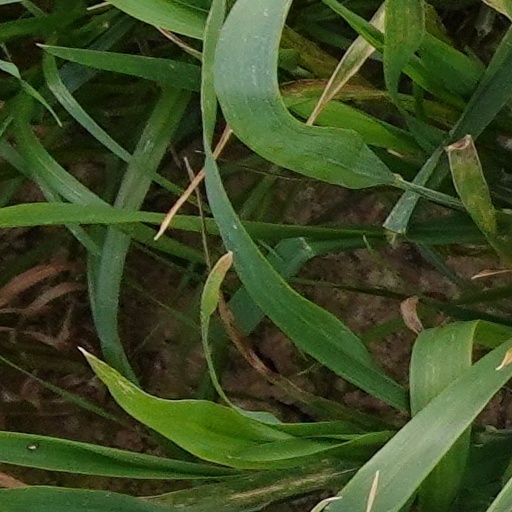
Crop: wheat